Melkite Greek Catholic Church

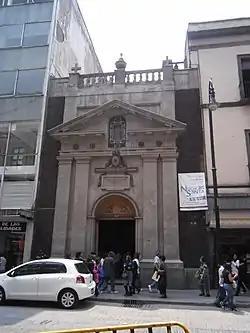
Porta Coeli Church (now the Melkite Greek Catholic Cathedral of Mexico City)

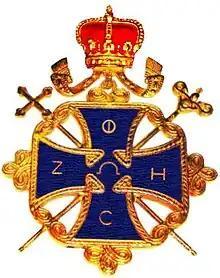
Cross of the Patriarchal Order of the Holy Cross of Jerusalem.

Throughout the rest of the world, the Melkite Greek Catholic Church has dioceses and exarchates for its diaspora in: